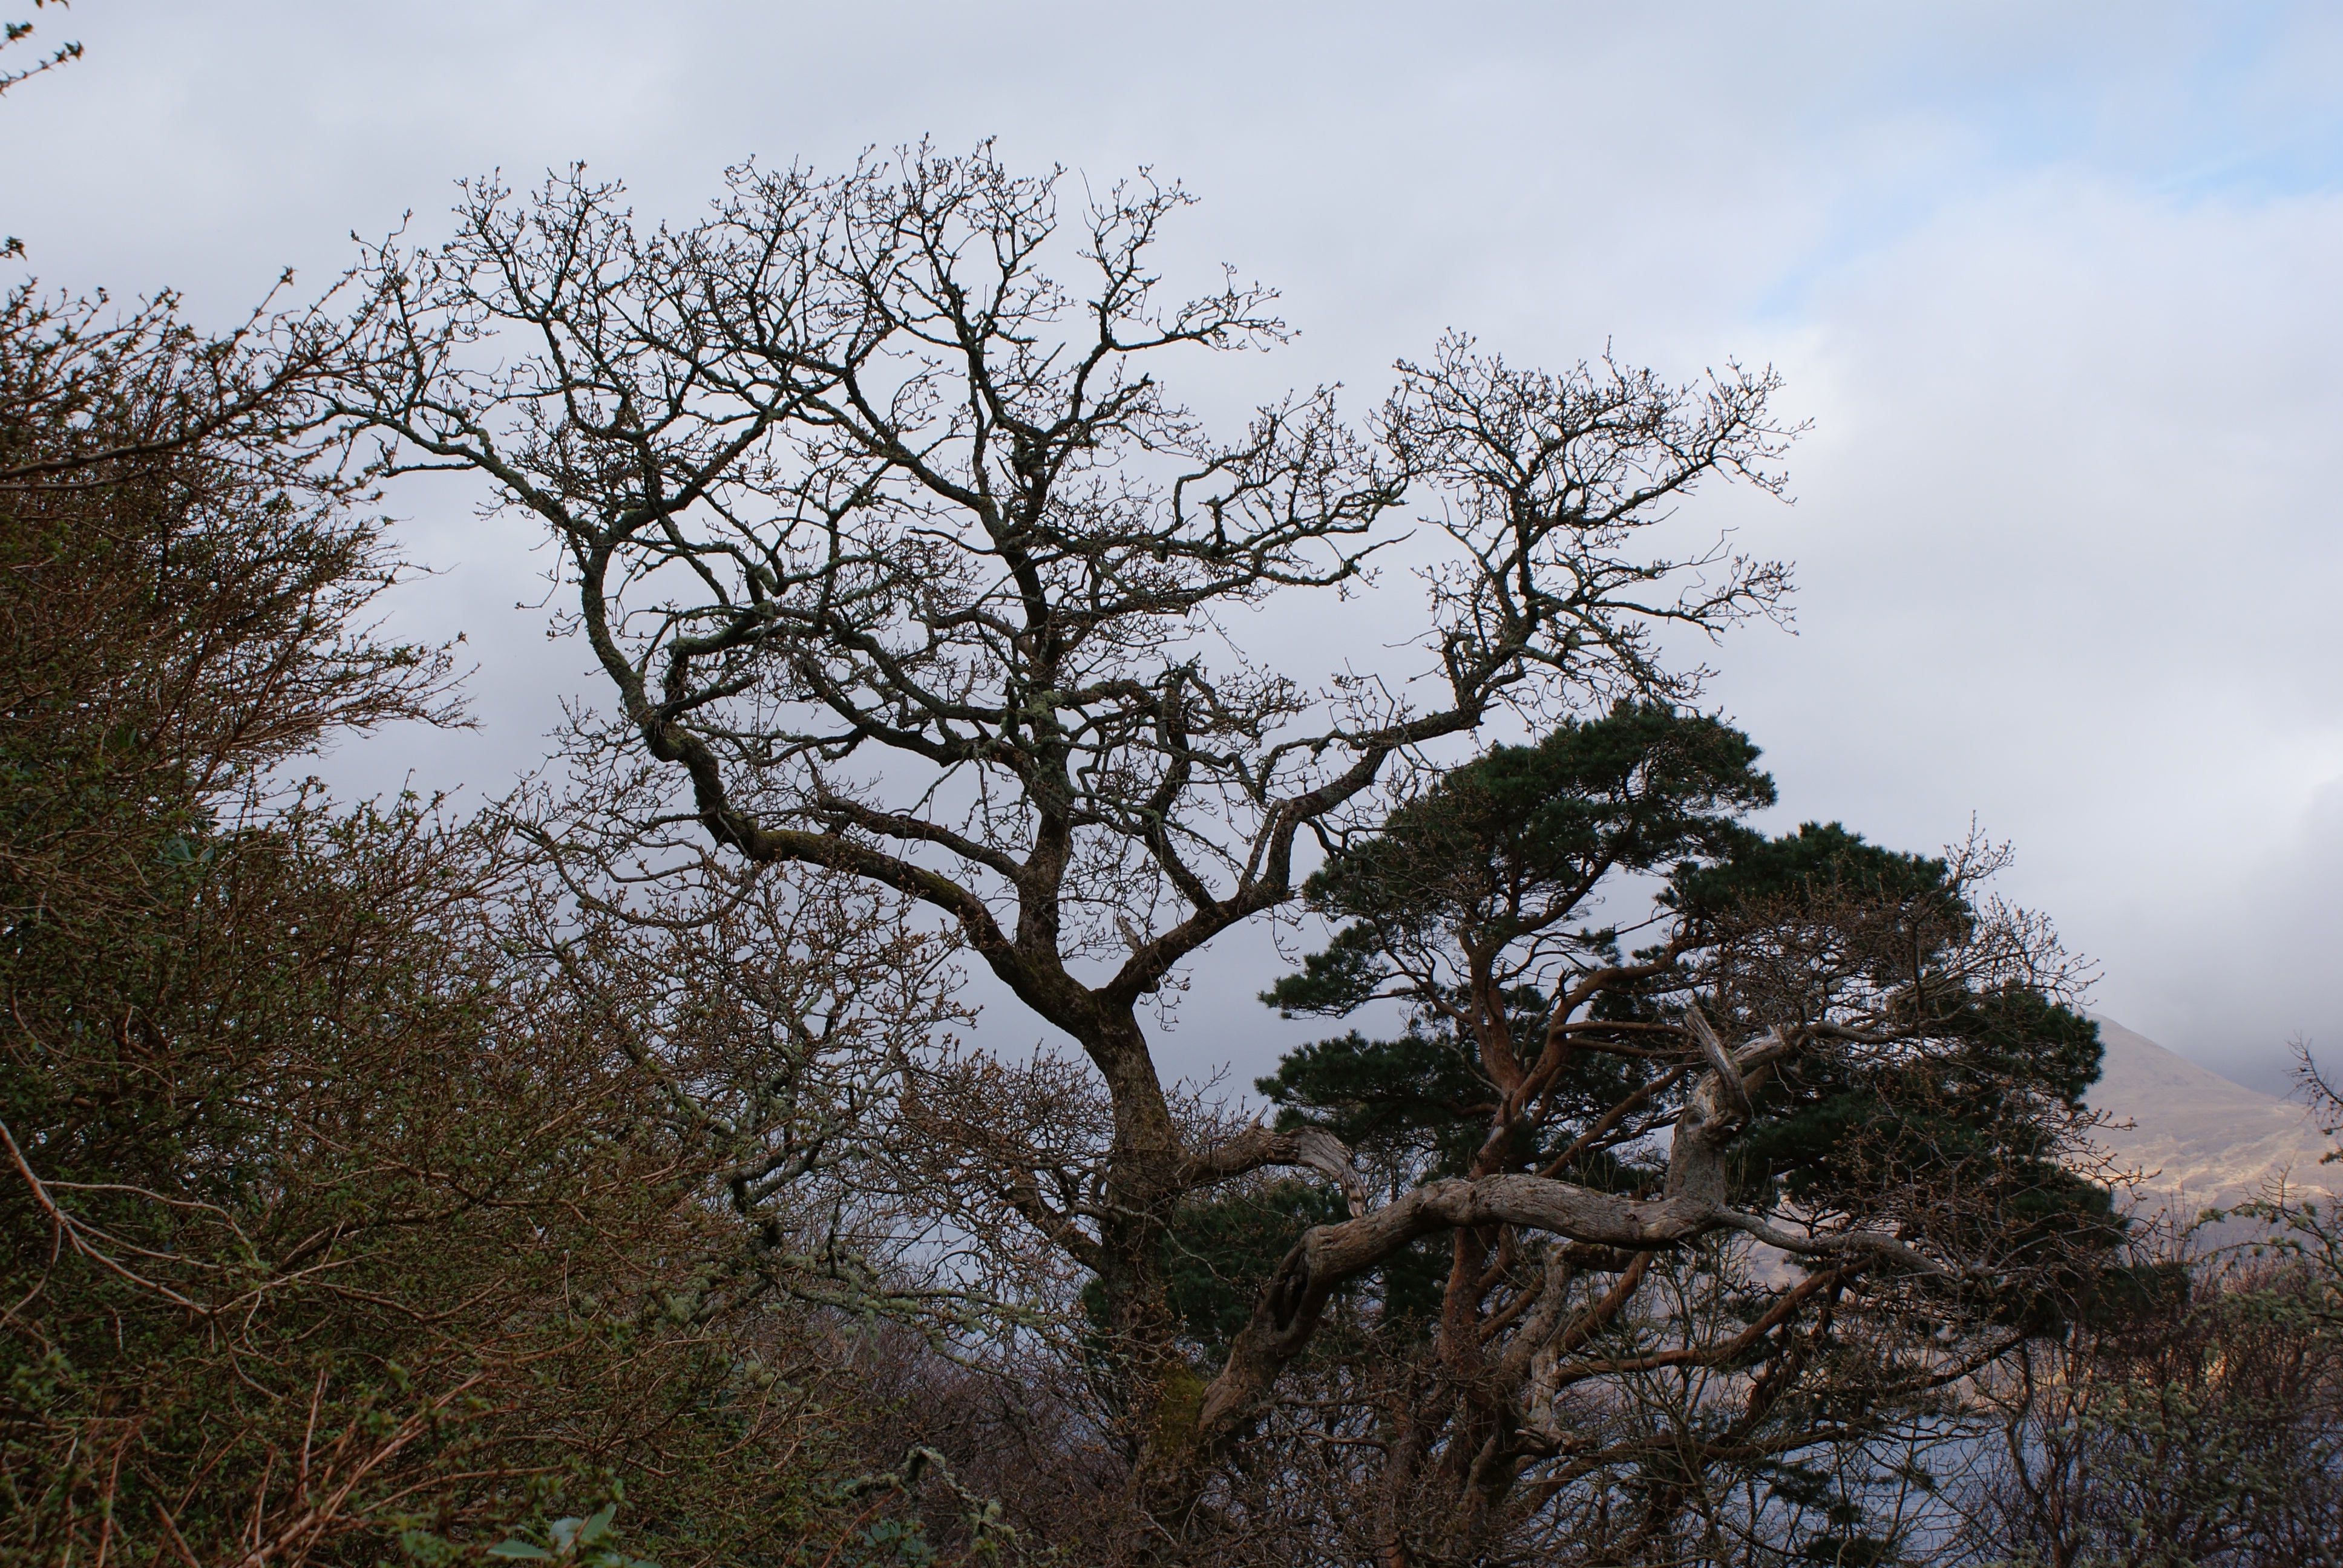
tree, nature, forest, branch, plant, sky, leaf, flower, flora, savanna, woodland, ecosystem, woody plant